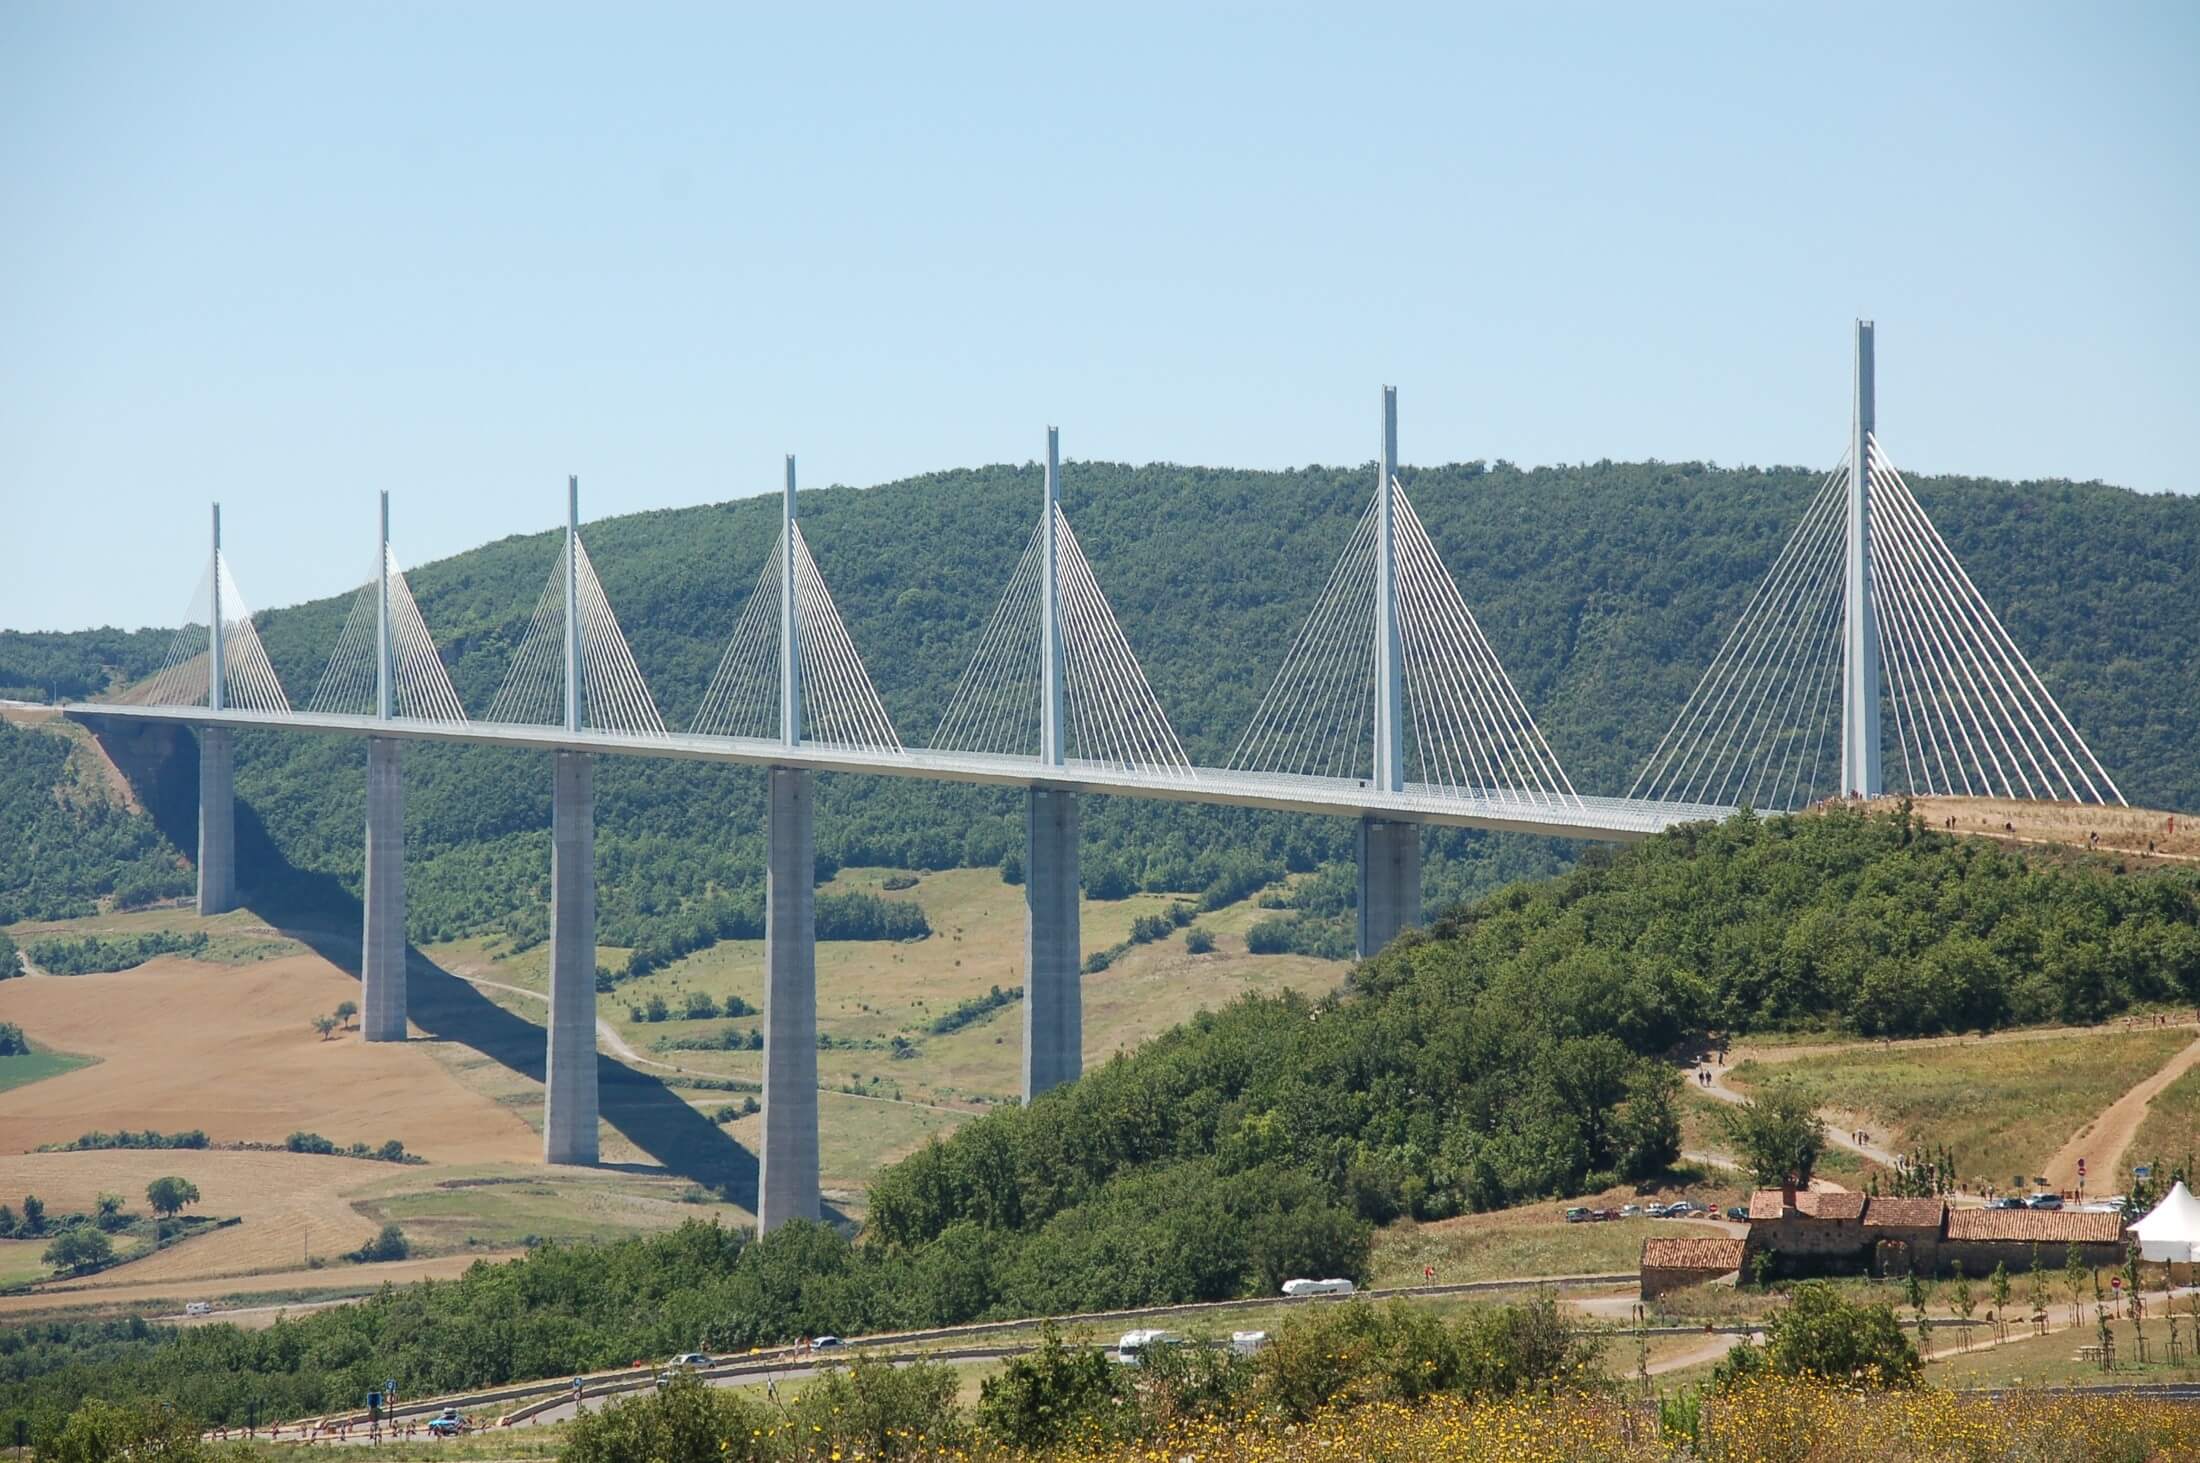
francja, most, wiadukt, mllau bridge, podroze, europa, zabytki, droga, sky, plant, tree, bridge, landmark, composite material, building, cable stayed bridge, slope, concrete bridge, extradosed bridge, suspension bridge, nonbuilding structure, beam bridge, girder bridge, overpass, fixed link, road, pole, arch bridge, box girder bridge, urban design, symmetry, steel, viaduct, landscape